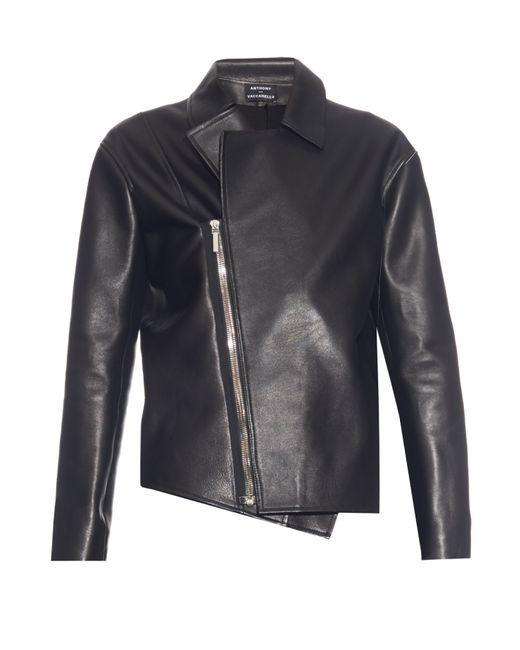
Schwarze Lederjacke bringt Frauen beim Tragen gesunde Schönheit